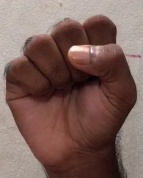
ASL sign: S